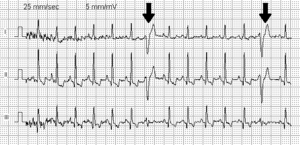
Une extrasystole est un trouble du rythme cardiaque correspondant à une contraction prématurée d’une des cavités du cœur.
Une extrasystole ventriculaire est une contraction prématurée du ventricule cardiaque et issue de ce dernier. Elle s'oppose ainsi aux extrasystoles atriales.